Cheer screening

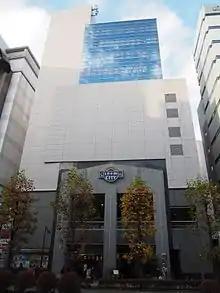
in Tokyo, one of the first movie theaters to host cheer screenings

A is a type of film screening associated with Japanese cinema that encourages audience participation through cheering, typically in the form of applause, singing, and the shouting of responses to statements made by characters. Other terms used to describe this category of screening include , ,